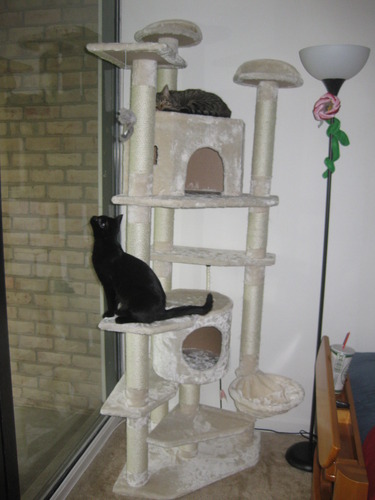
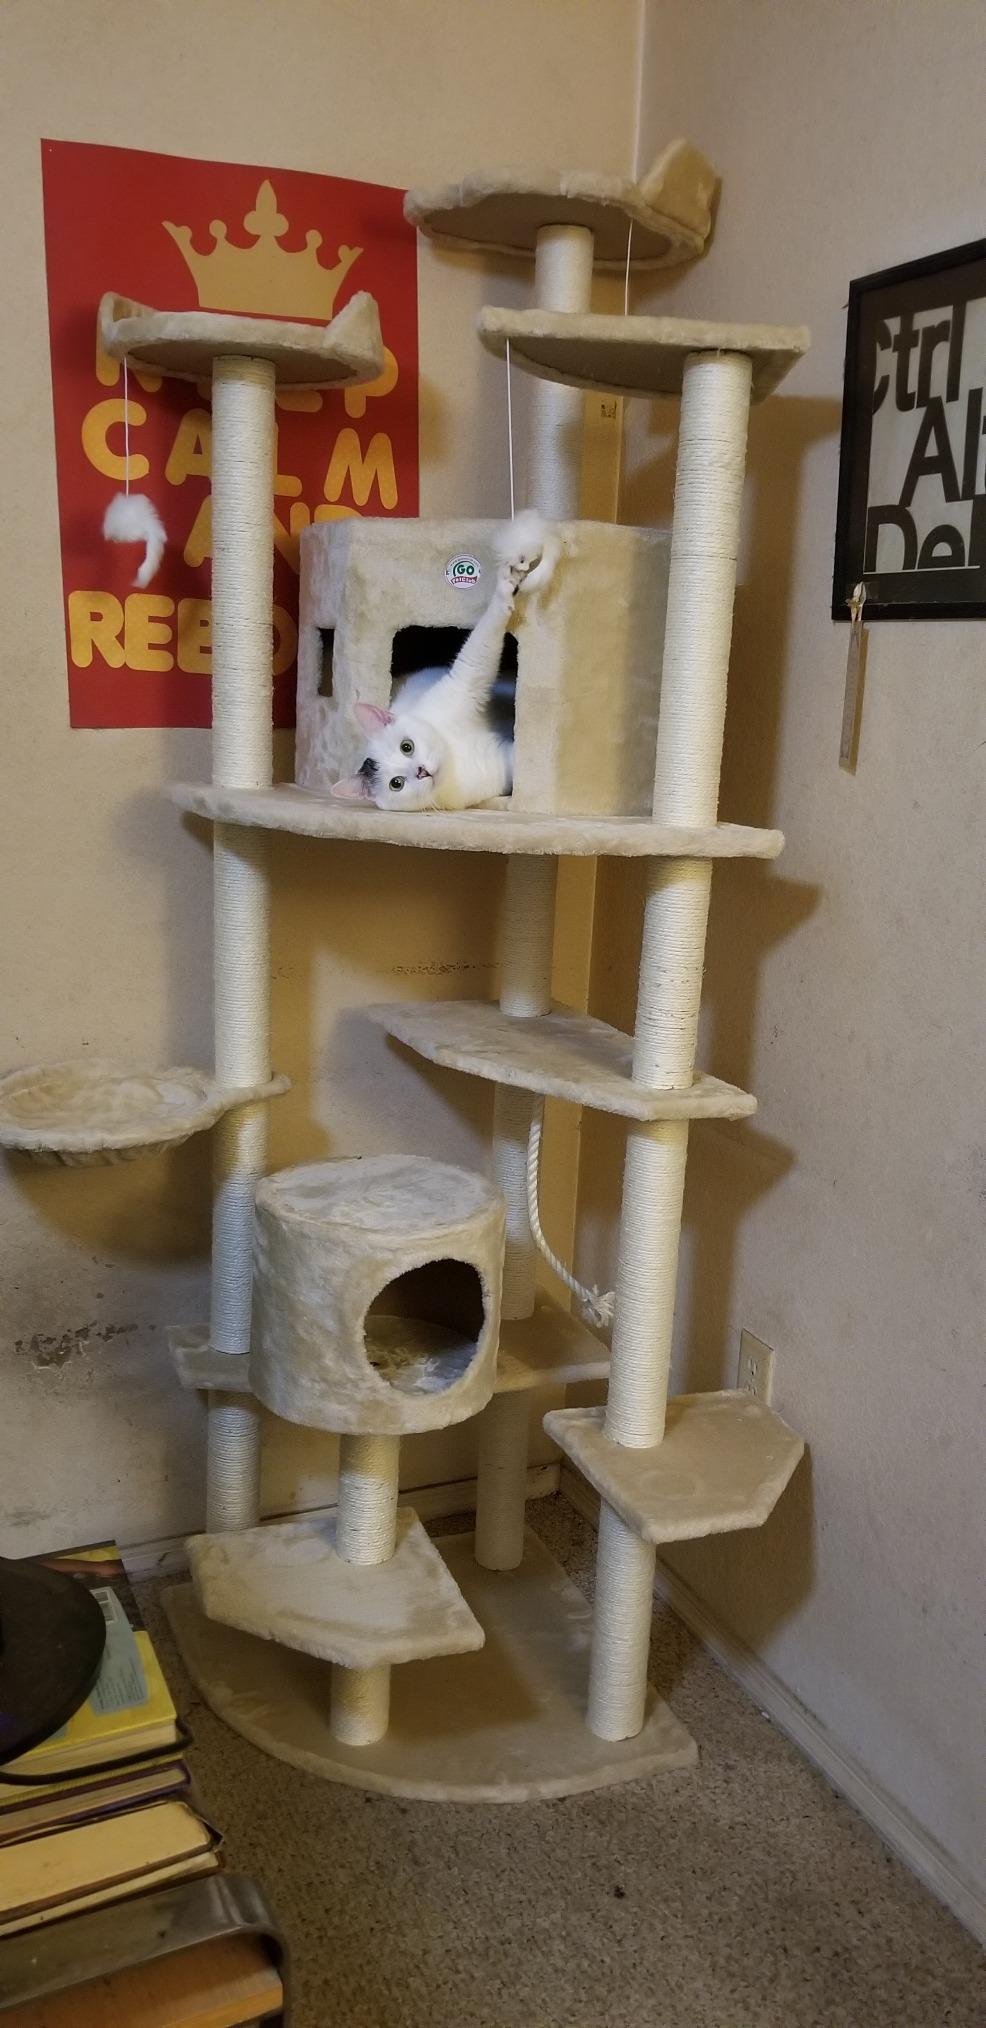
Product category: items_cat tree
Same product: no